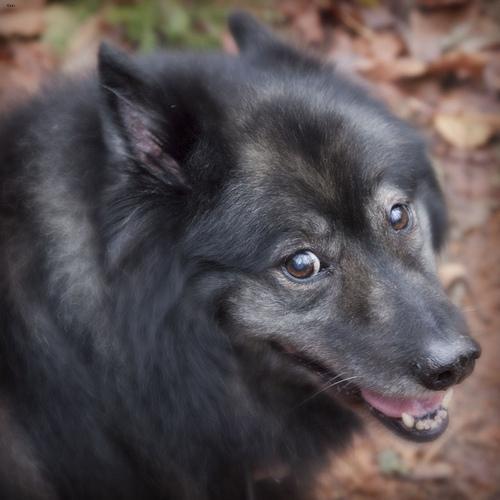
keeshond